Meghan Klingenberg

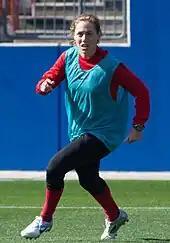
Klingenberg training with USWNT in 2012

Klingenberg has played for the United States women's national soccer team at the U-16, U-17, U-20 and U-23 levels. She received her first call-up to the senior squad for the 2011 Four Nations Tournament and earned her first two caps during the event. She was named an alternate for the 2012 Summer Olympics. In March 2013, she was named to the senior team roster by US WNT coach, Tom Sermanni for upcoming exhibition matches against Germany and the Netherlands.